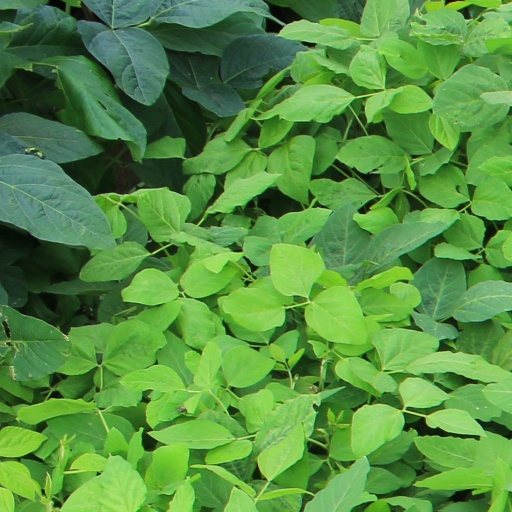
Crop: soybean